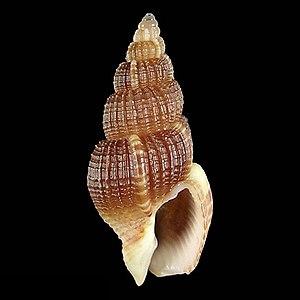
Antillophos tsokobuntodis est une espèce d'escargots de mer, un mollusque gastéropode marin de la famille des Buccinidae.